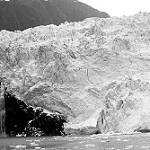
Label: B & W